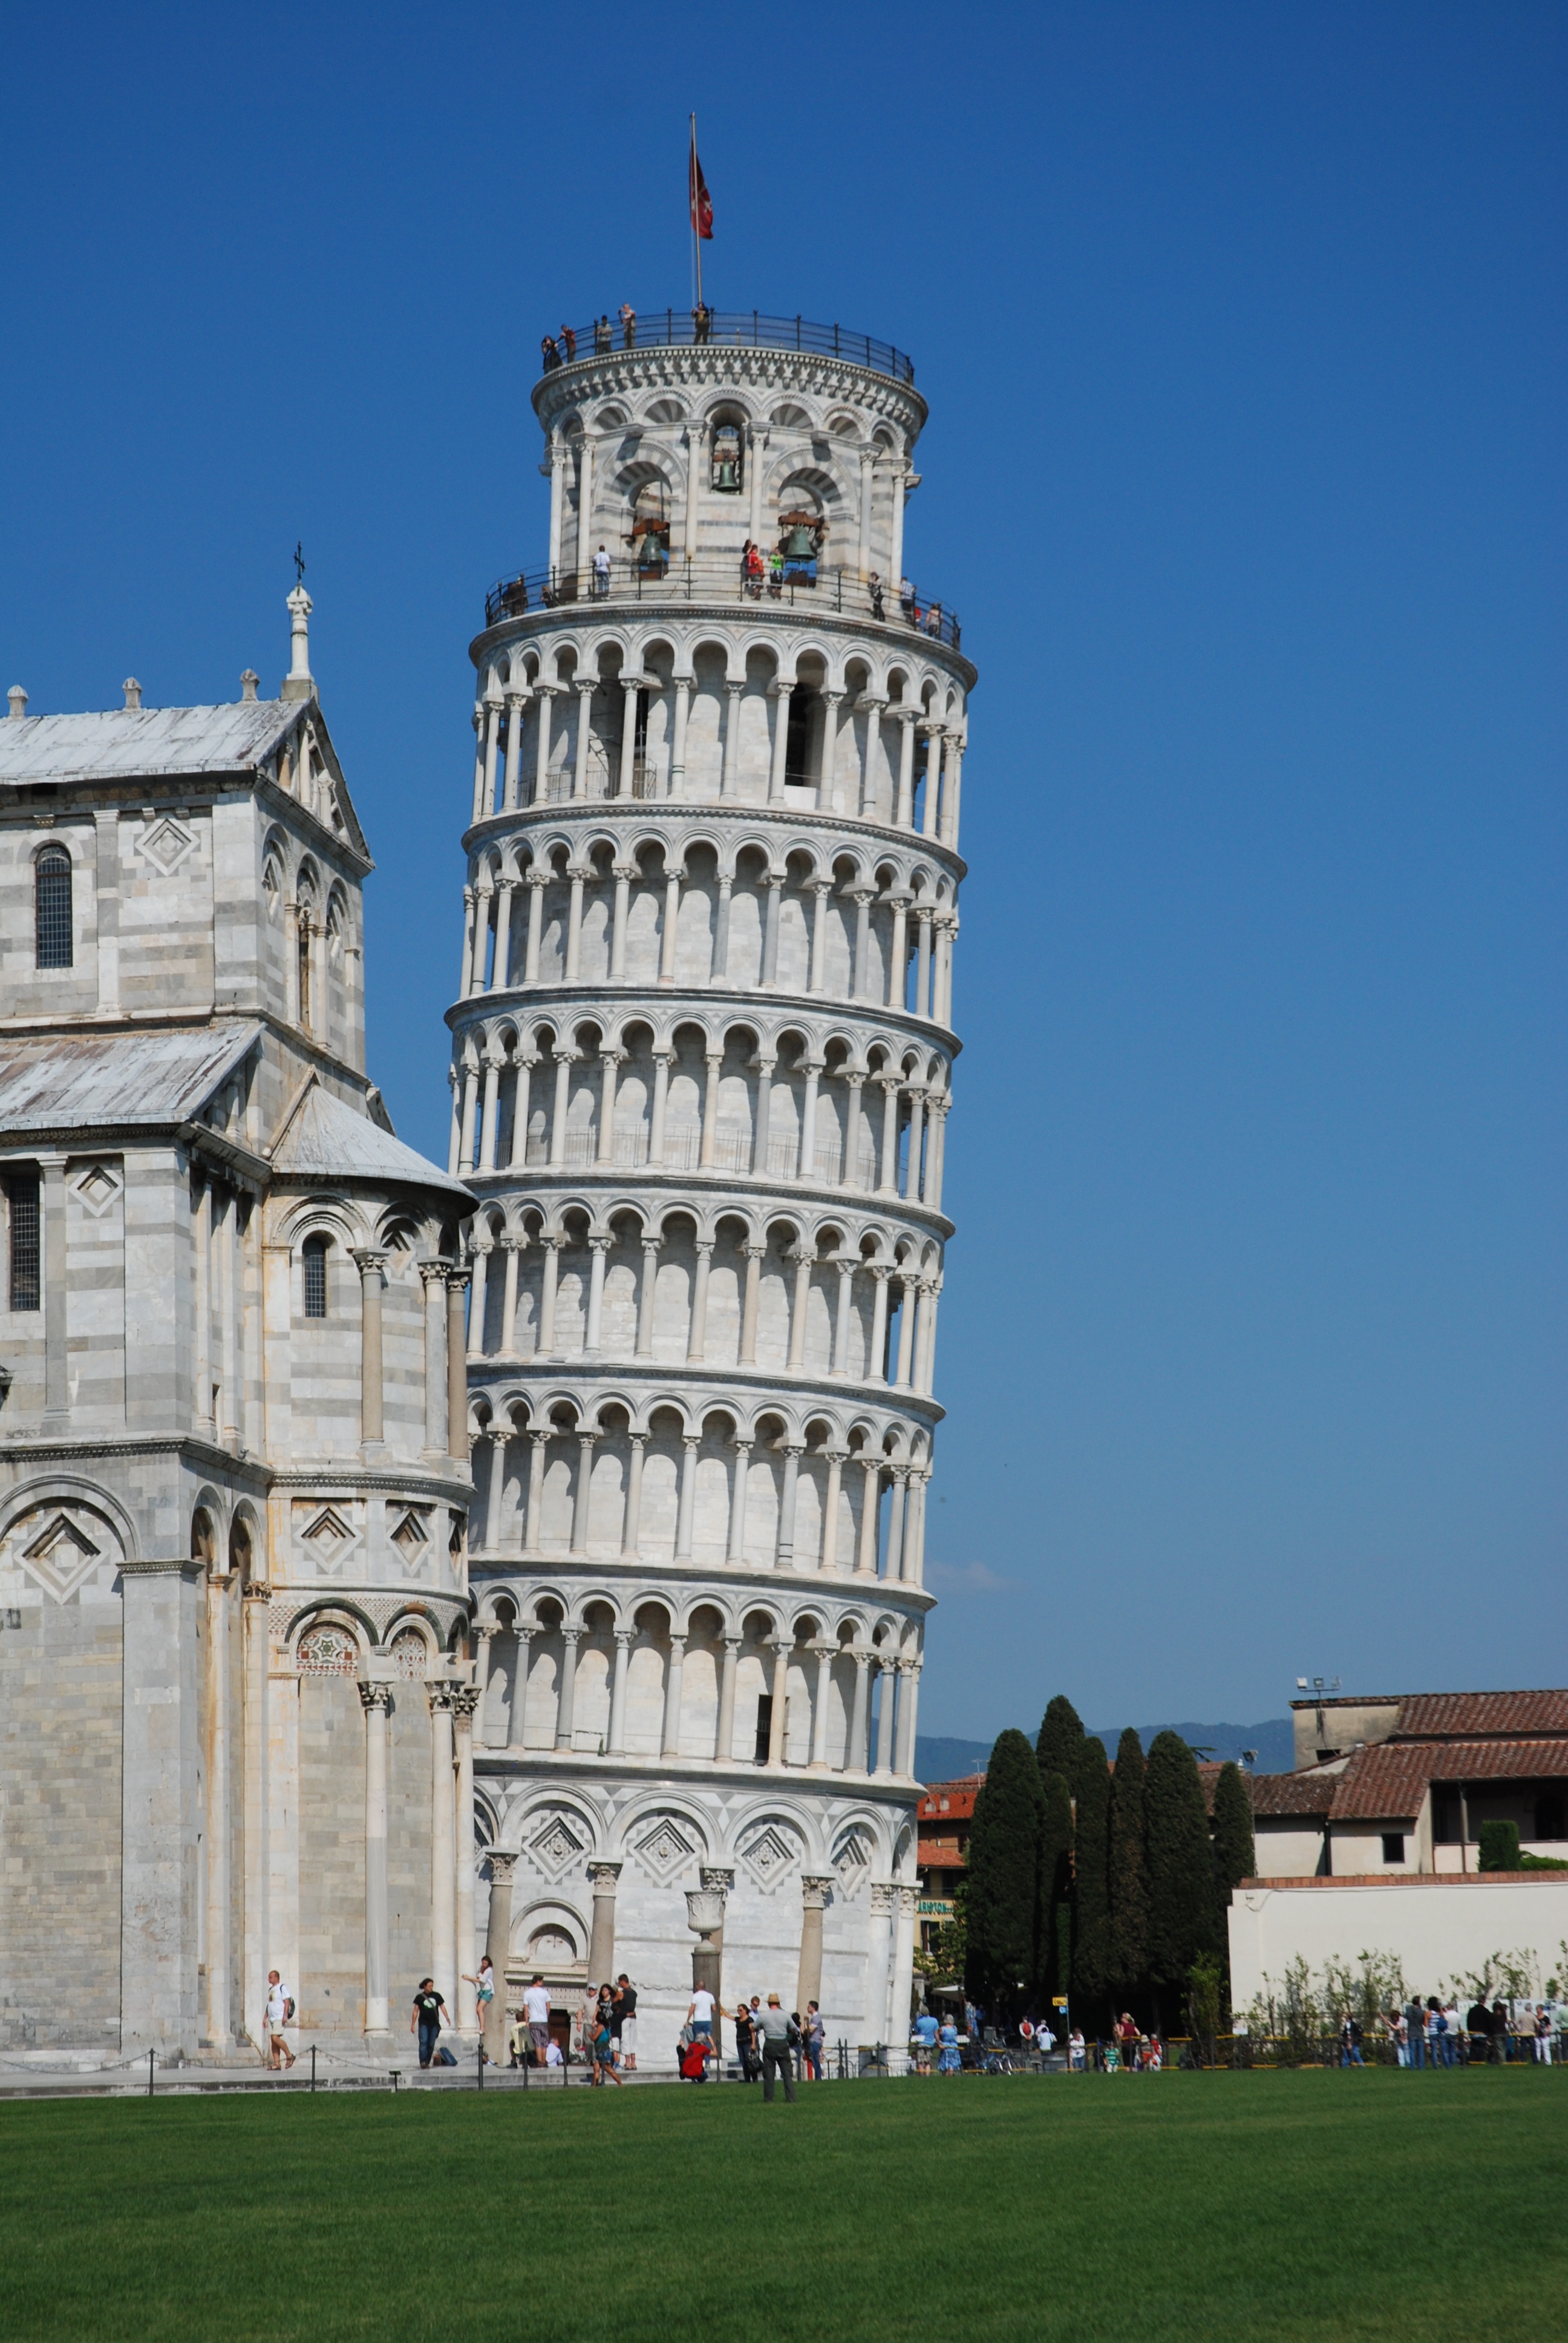
landscape, building, chateau, old, travel, tower, holiday, landmark, italy, tuscany, tower block, baptistery, tour, holidays, pisa, italia, monuments, the leaning tower, the curve